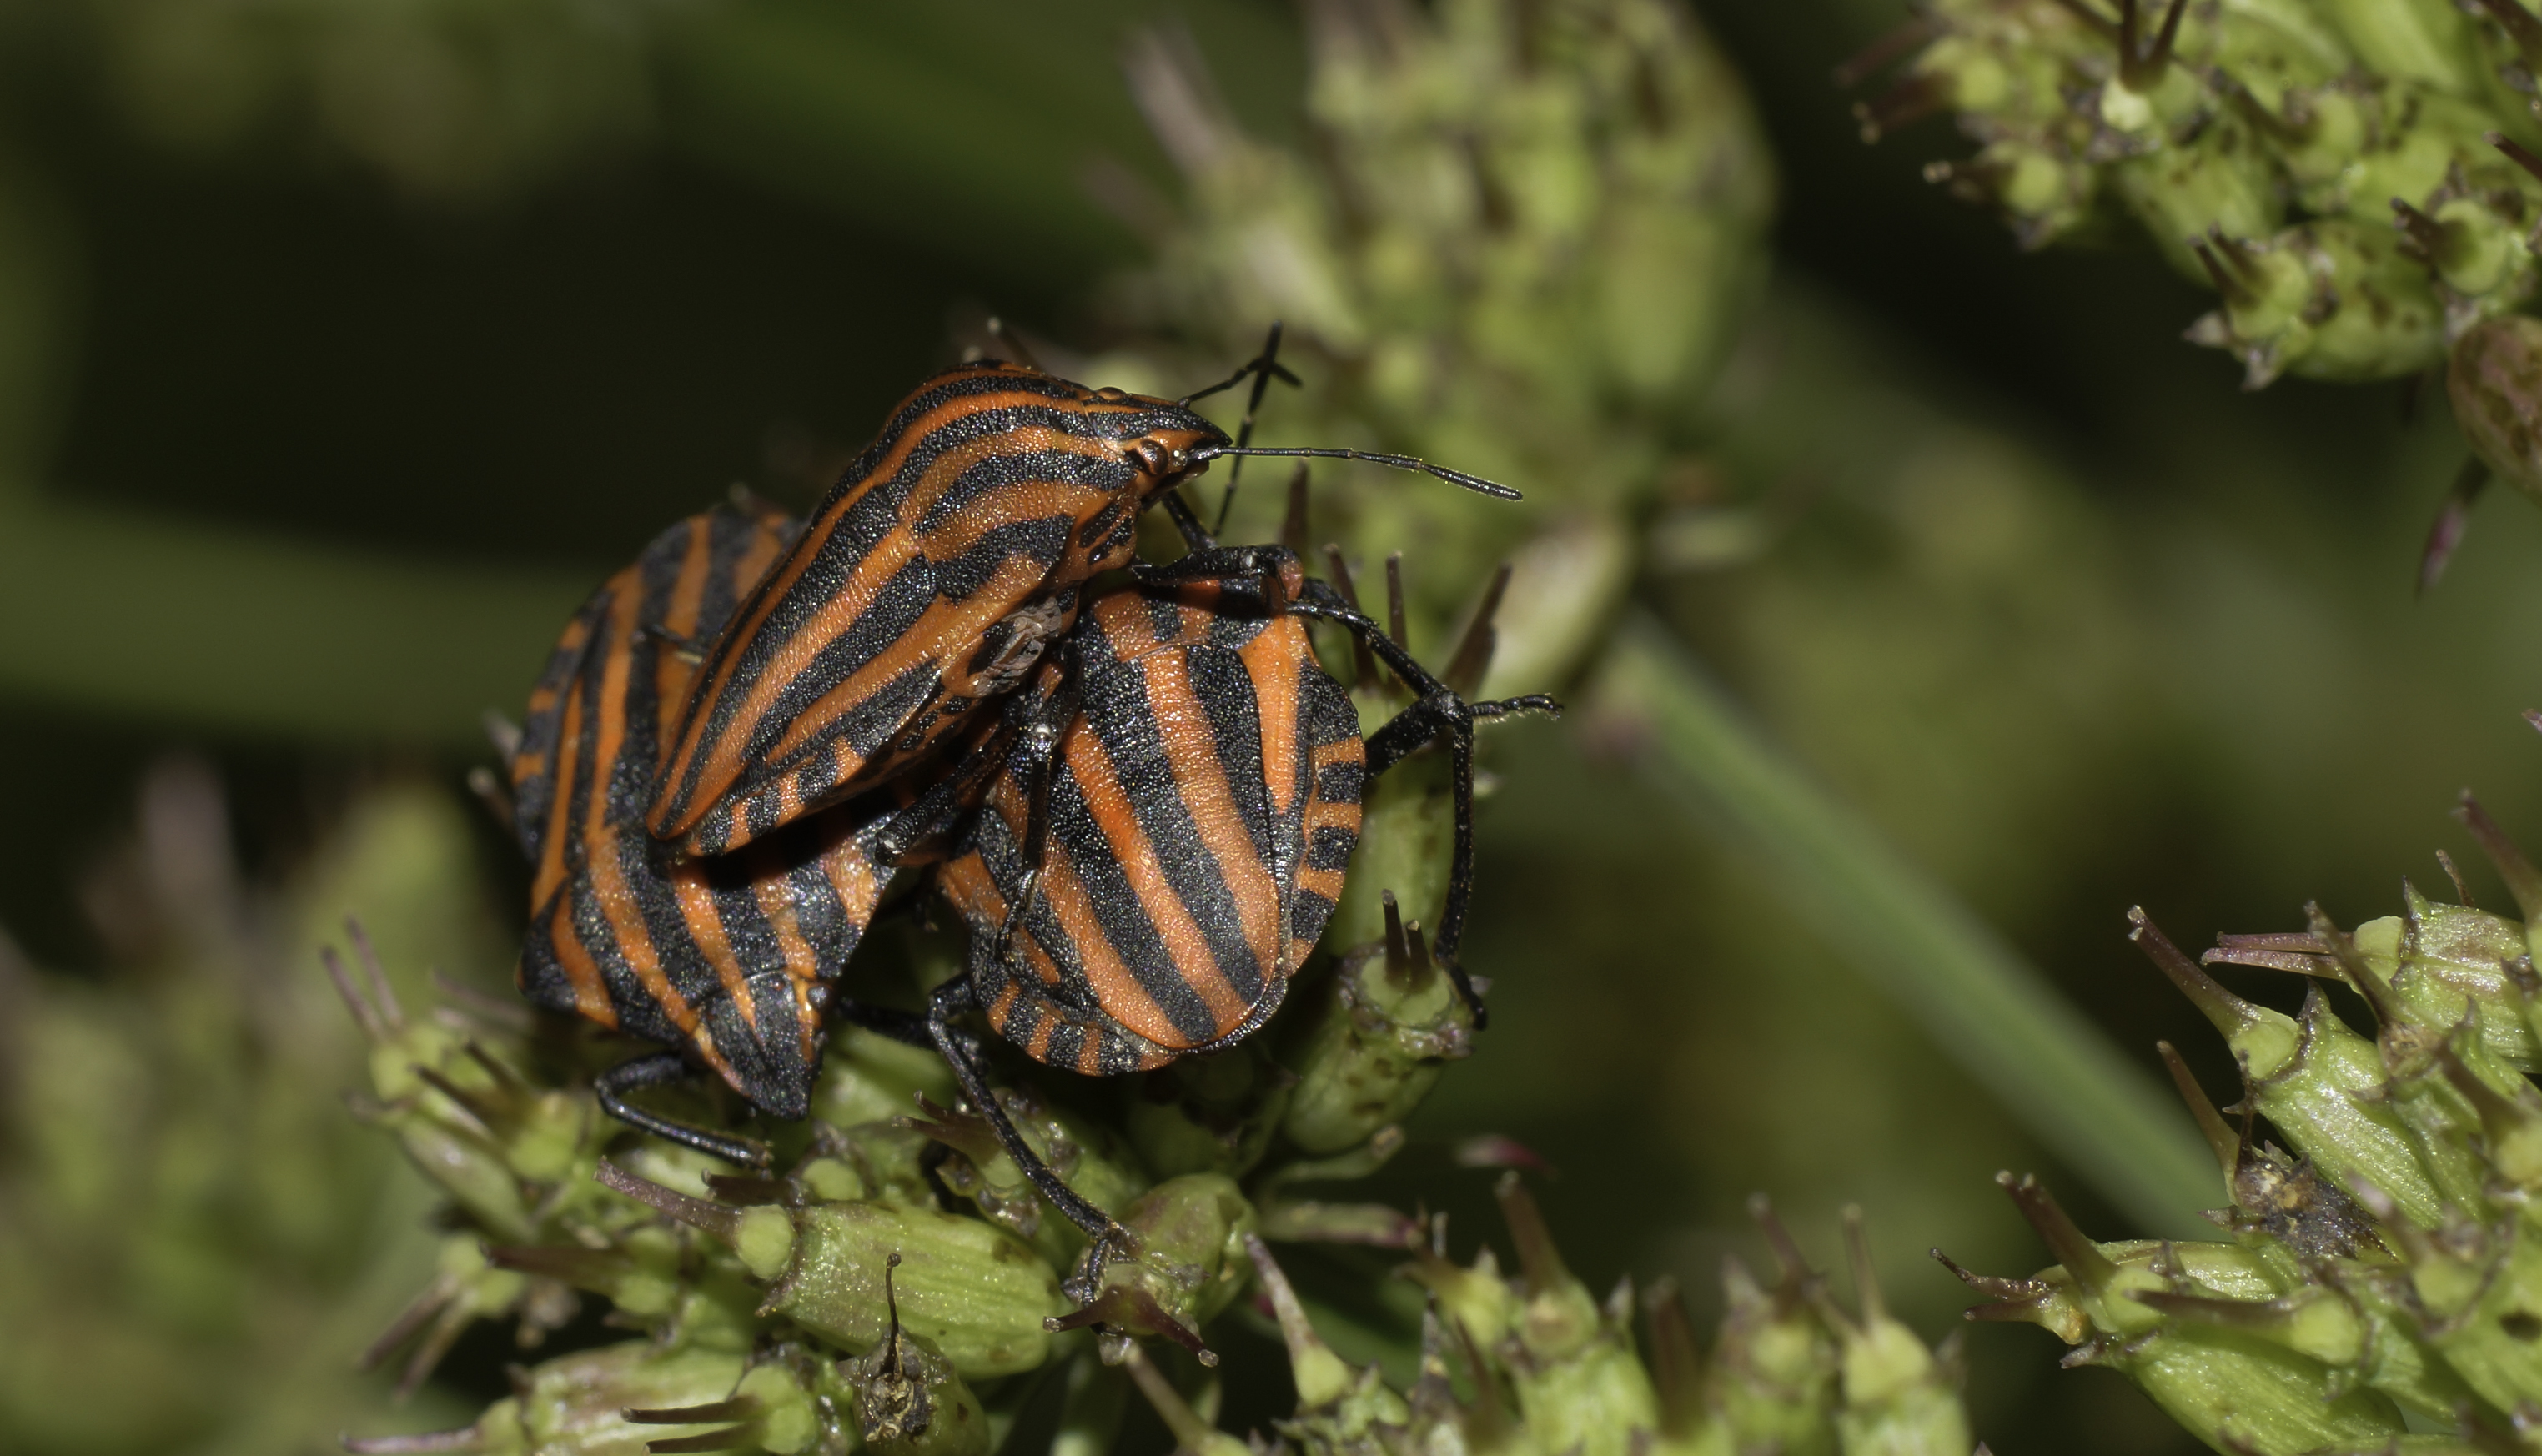
nature, photography, leaf, flower, photo, wildlife, green, insect, macro, botany, butterfly, flora, fauna, invertebrate, close up, animals, naturaleza, a77, g, ggl1, gaby1, xovesphoto, animales, sonya77, minolta100mm, gphoto, gabrielcorua, macro photography, arthropod, leaf beetle